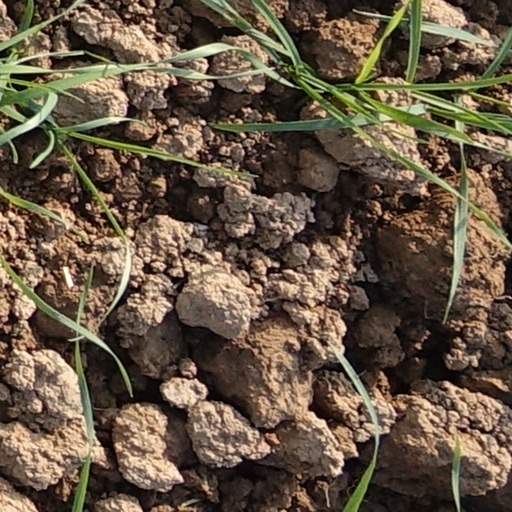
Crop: wheat